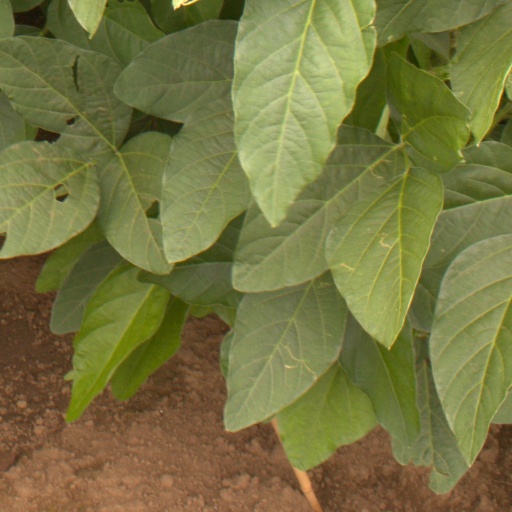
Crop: soybean